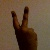
The image shows a hand gesture representing the number 2 in Indian Sign Language.